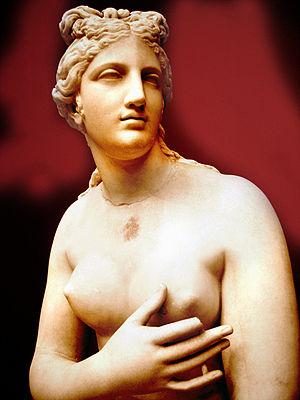
Les seins sont les mamelles des femmes, organe pair contenant une glande mammaire qui sécrète du lait et permet l’allaitement des nouveau-nés et nourrissons.